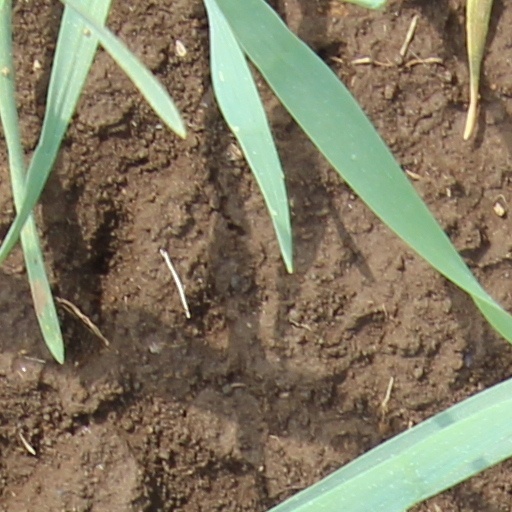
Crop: wheat